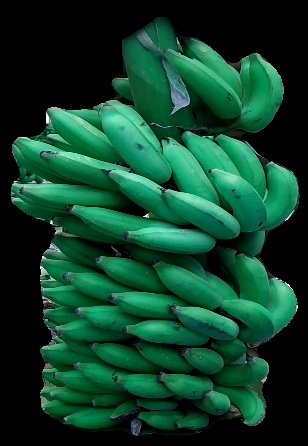
Variety: elakki-bale
Grade: grade1